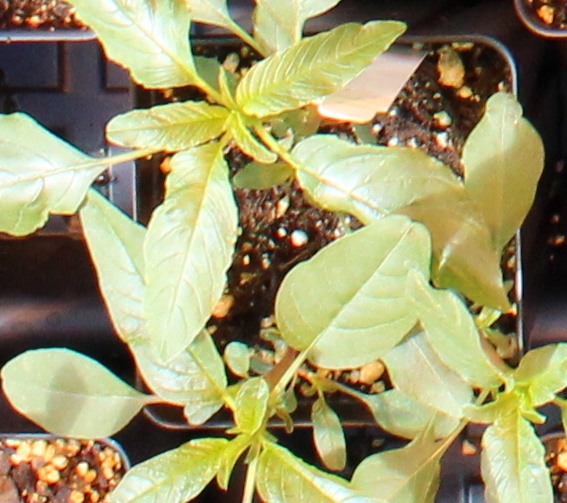
Label: Waterhemp